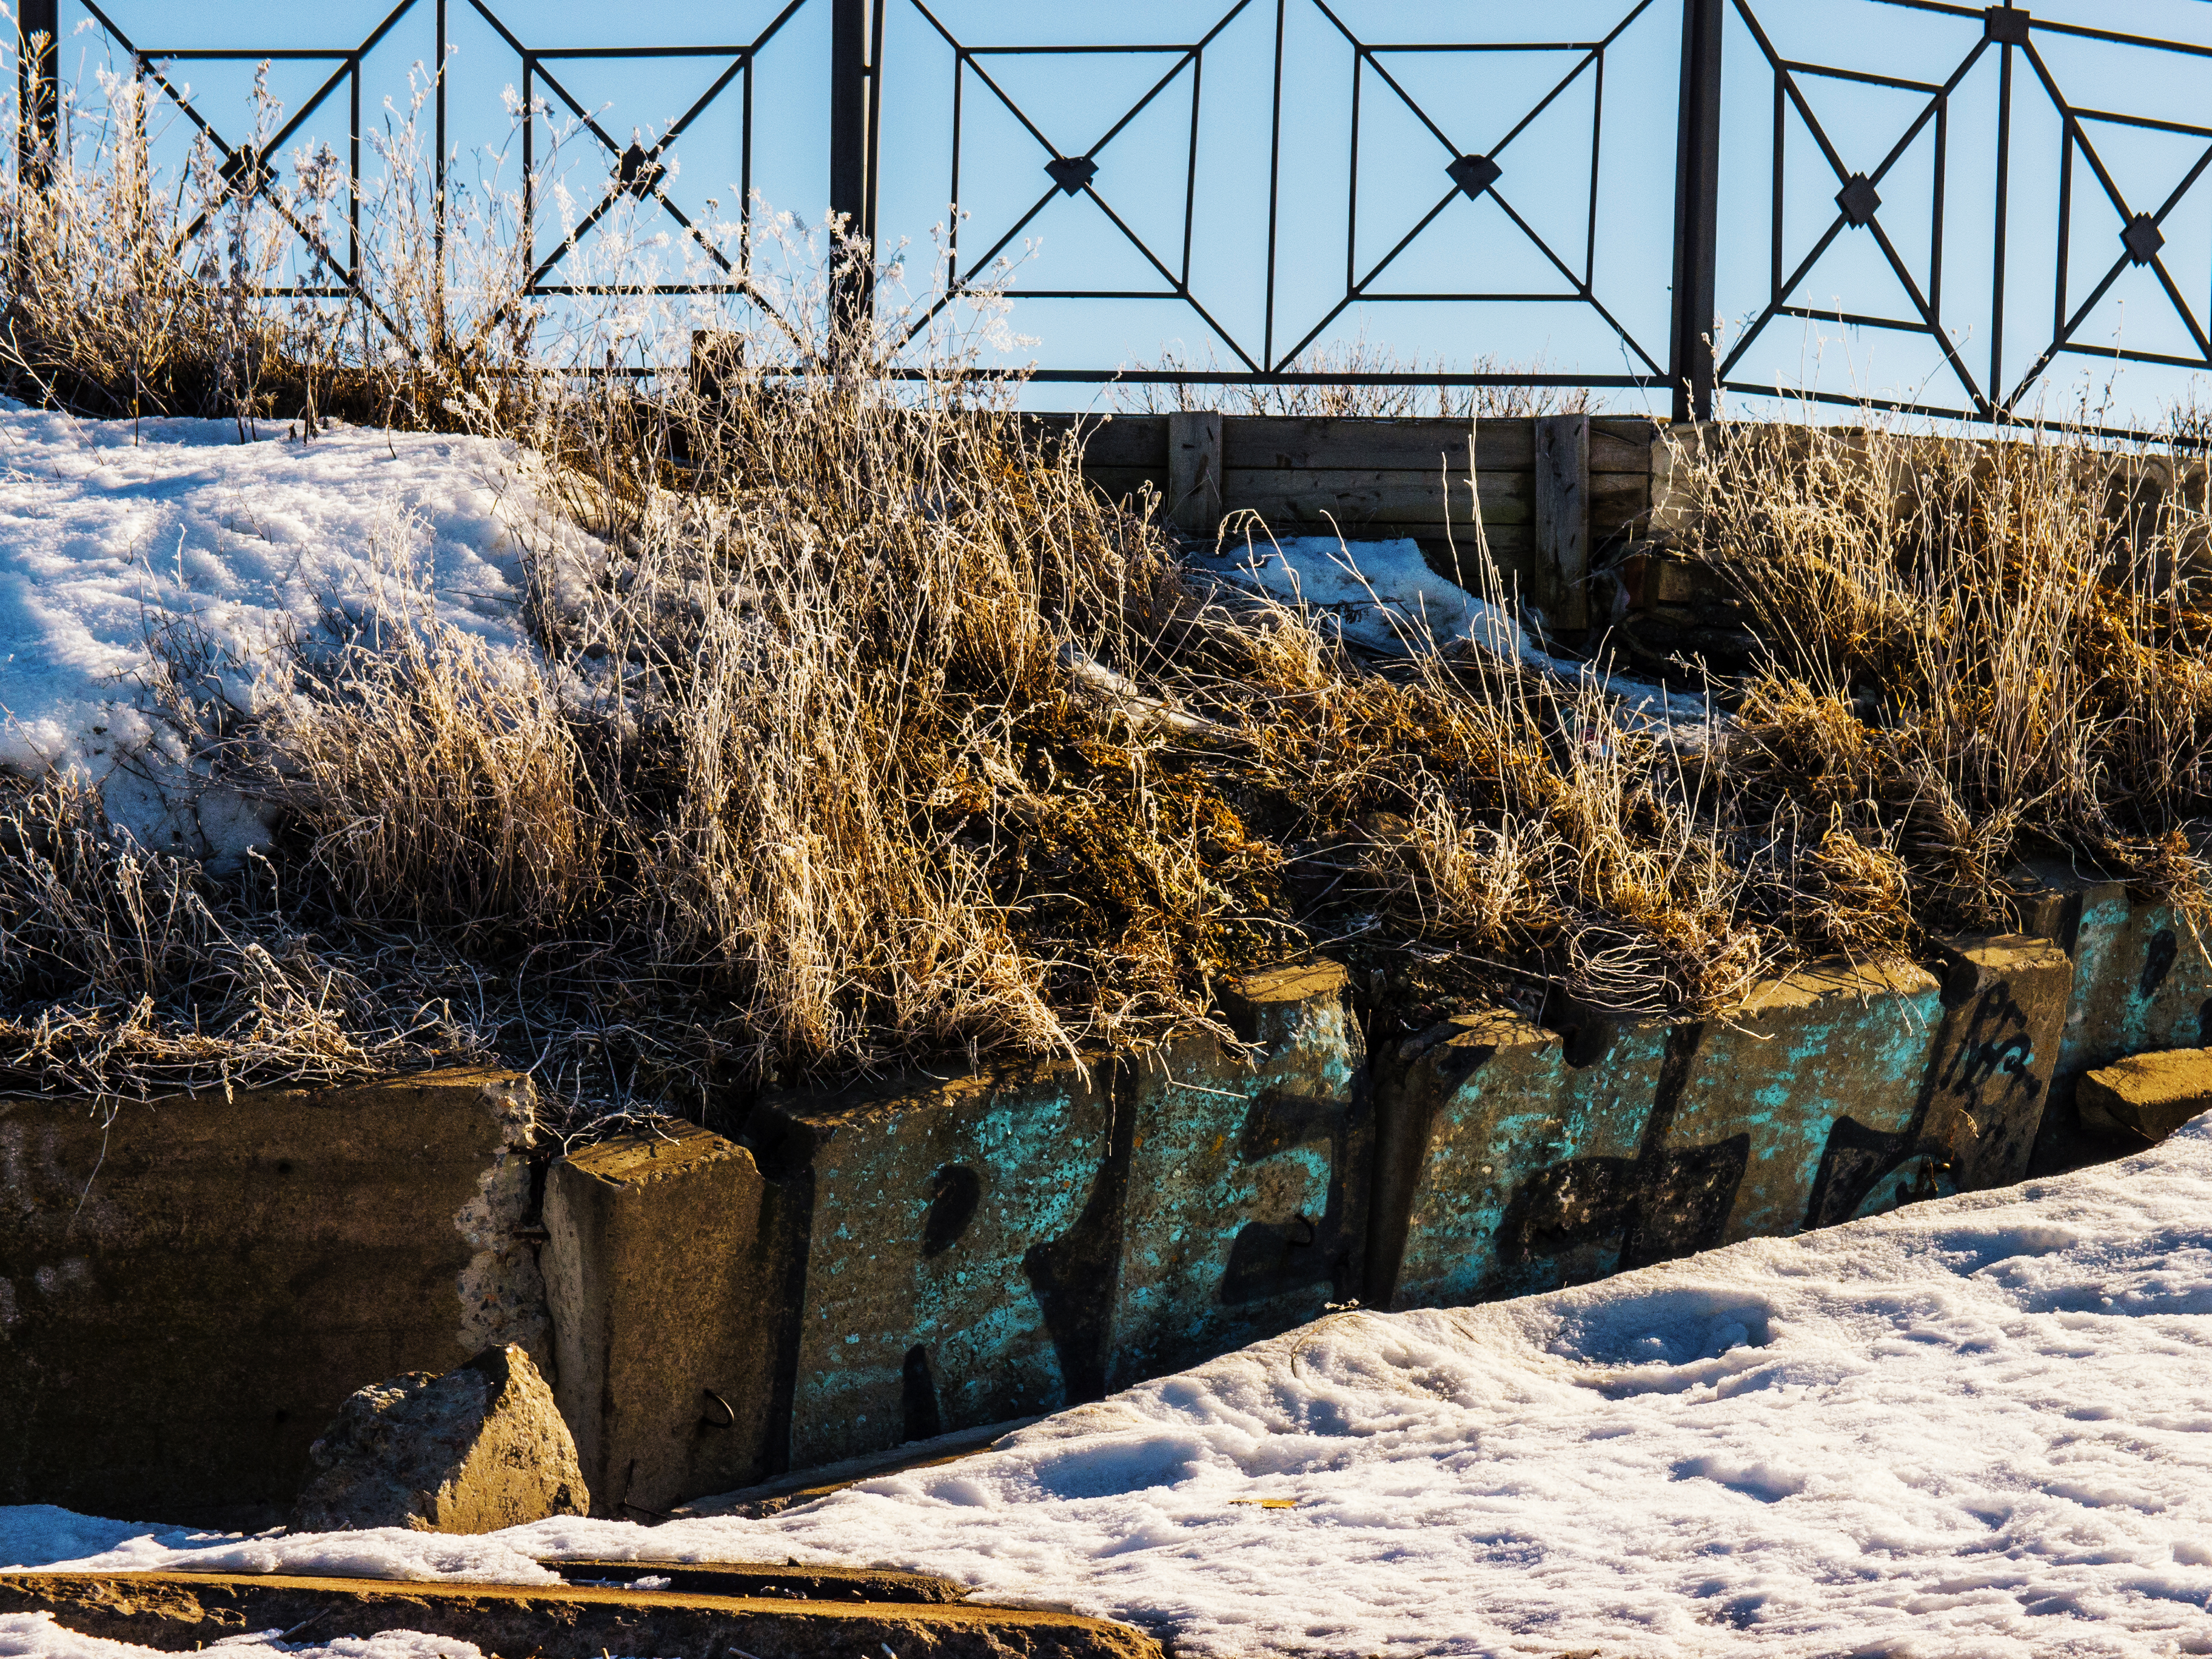
images, wood, branch, natural landscape, body of water, sunlight, snow, grass, twig, sky, fence, biome, rural area, landscape, waterway, plant, wire fencing, freezing, Tints and shades, automotive tire, grass family, winter, agriculture, electric blue, reflection, metal, hay, grassland, trunk, field, shadow, spring, frost, electricity, horizon, rock, bridge, straw, transport, crop, river